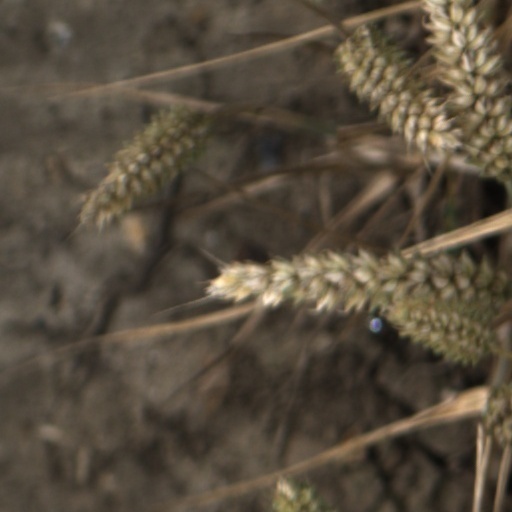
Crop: wheat